Educational architecture

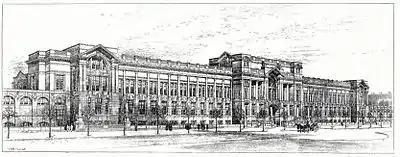
Academy Architecture of Royal College of Science (Imperial College London)

Educational architecture, school architecture or school building design is a specific practice of commercial architecture where the building design is focused for the primary purpose of educational instruction, such as schools and universities, as well as other educational institutions. The design of a building can significantly influence the learning experience of students. Additionally, because schools are important sources of traffic, employment and community activities, school buildings often act as anchor institutions in neighborhoods or communities.